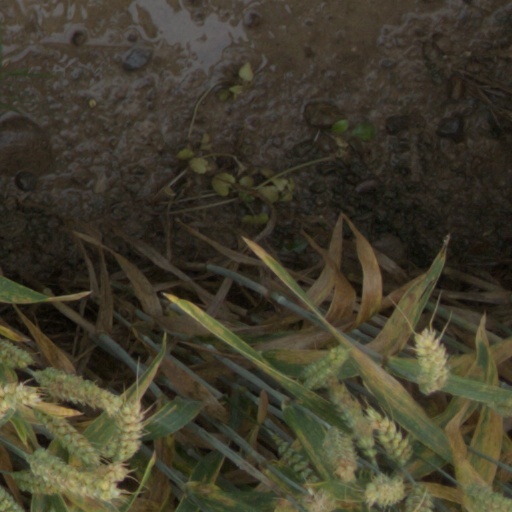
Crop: wheat